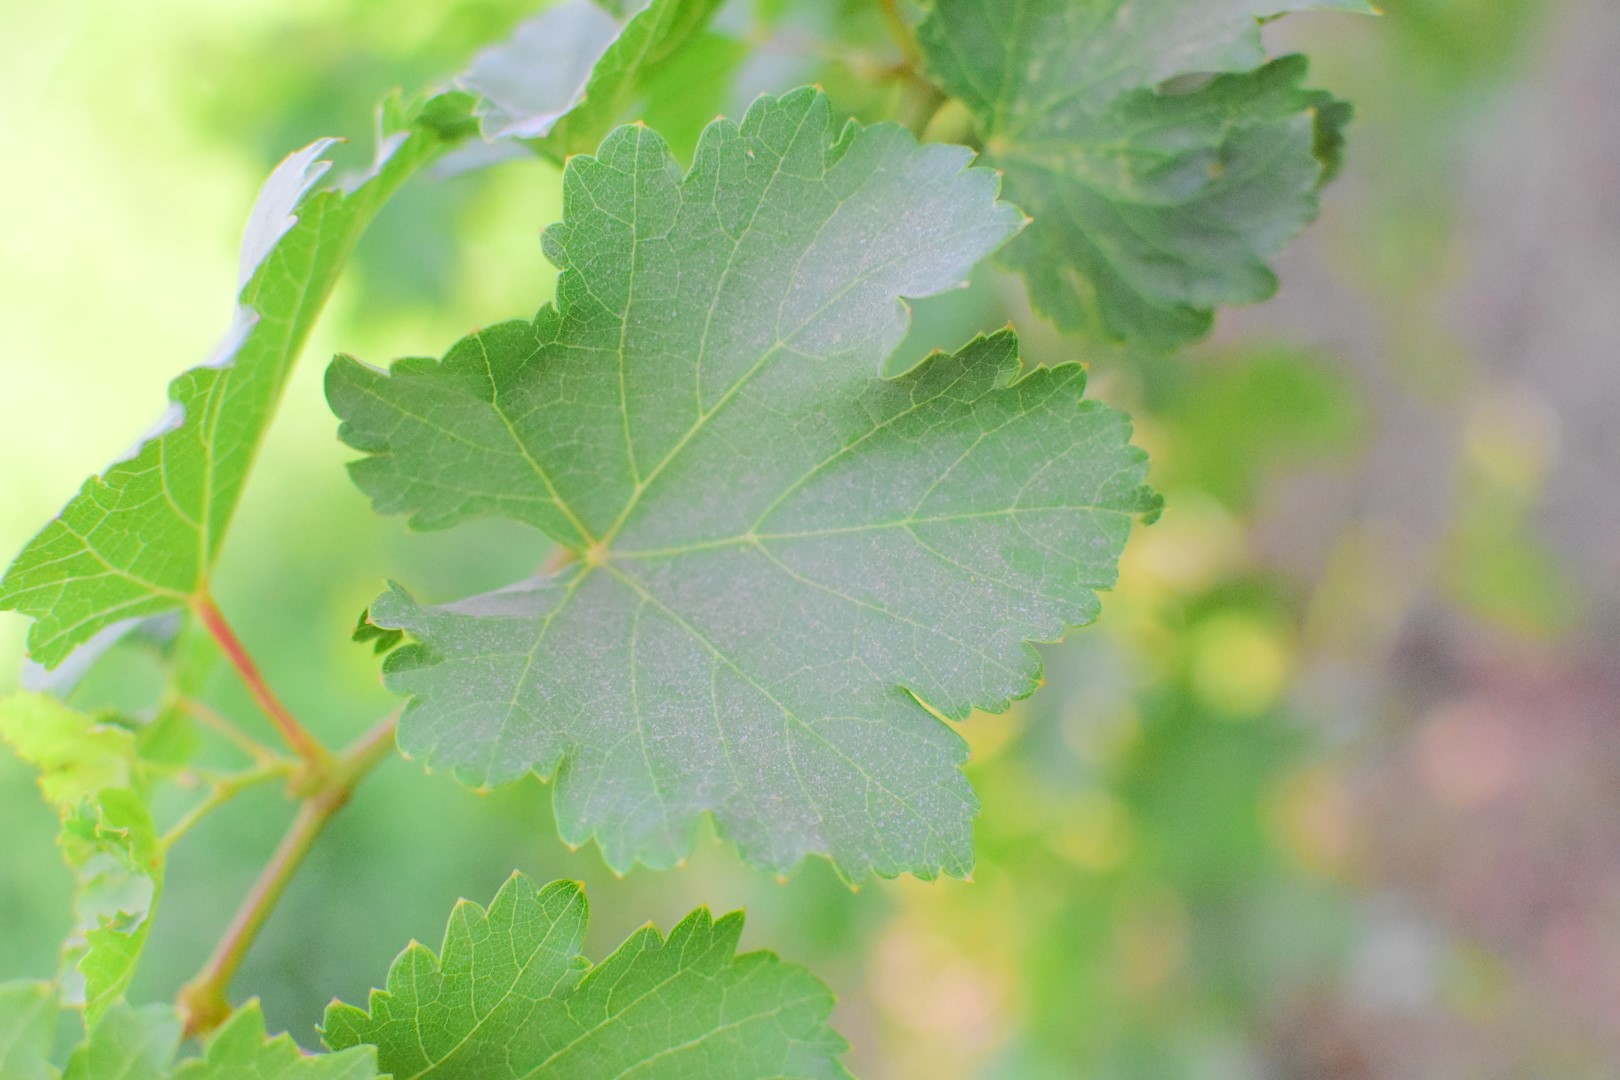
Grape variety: Deas Al-Annz